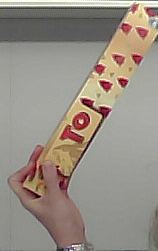
Product: toblerone_white